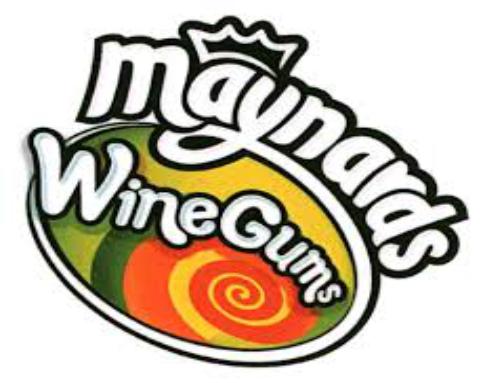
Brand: Maynards
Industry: Food